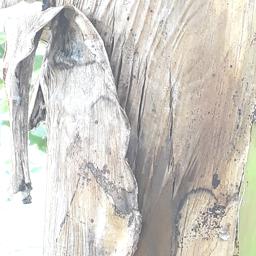
Label: PSEUDOSTEM WEEVIL